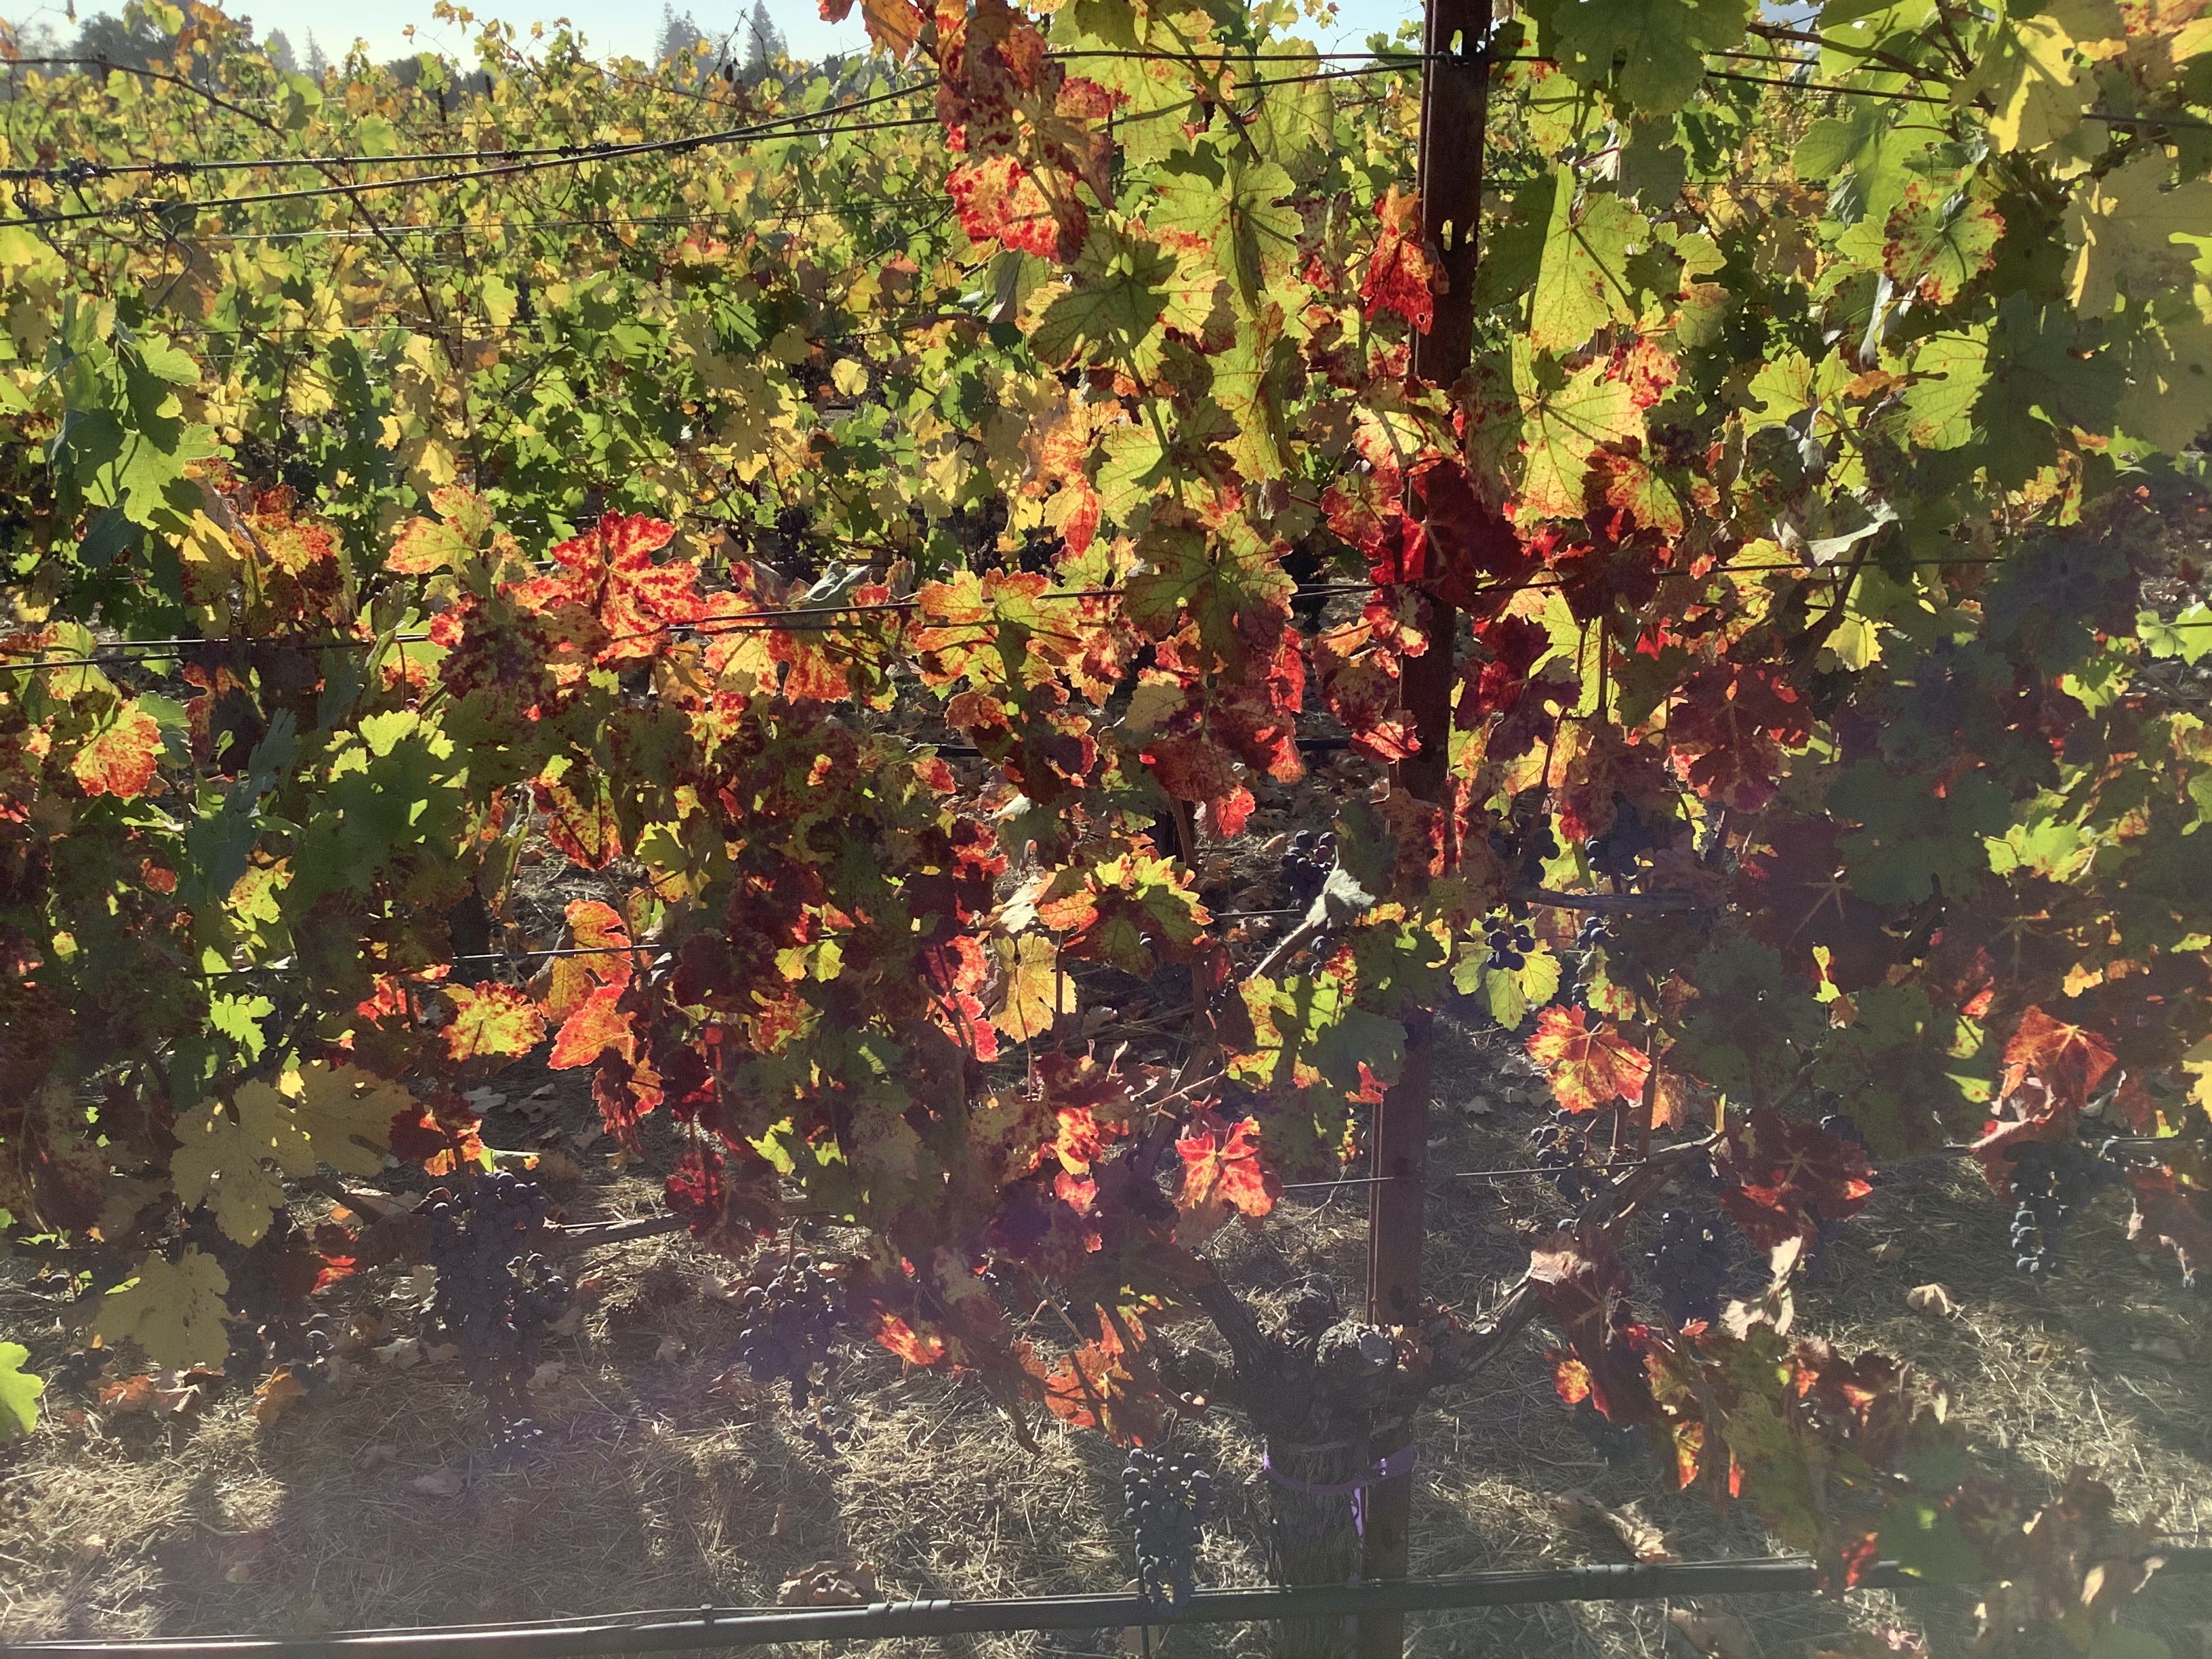
Label: Red Blotch